Eylesbarrow mine

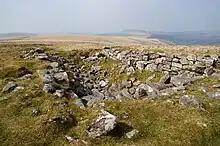
A large oblong depression full of stones

Despite the extensive underground workings, no more than one waterwheel was used for pumping water out of the mine. The first waterwheel, whose wheelpit can still be seen just to the north of the main track, was built in 1814–15 and was powered by water carried by a leat that curved around the south side of Higher Hartor Tor drawing water from the upper reaches of the River Plym. In 1818 this leat, known as Engine Leat, was extended over the Plym to also collect water from the Langcombe Brook, a tributary on its south bank. Another leat built in the 1820s attempted to collect water from the hillside to the north. That the water supply was still inadequate at times is shown by the construction, before 1825, of a large linear reservoir on the line of the main leat, the northern end of which is now cut off by the main track which used to pass over it by a bridge. This reservoir was up to wide and up to deep and its long dam was about thick and reinforced with substantial granite blocks on the inner face. William Crossing reported that the mine owner, a man named Deacon, used to entertain guests by taking them out on the reservoir in a small boat.